Australian Railway Historical Society

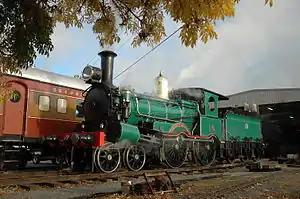
1210 at the Canberra Railway Museum in April 2011

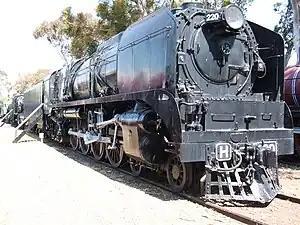
H220 at the Australian Railway Historical Society Museum in October 2006

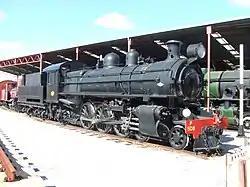
P508 at the Western Australian Rail Transport Museum in April 2006

Each division has published and supported publishing of books and pamphlets about the history of regional railways. Significantly divisions have been the main resource of expertise in creating centenary and other anniversary publications regarding rail history.